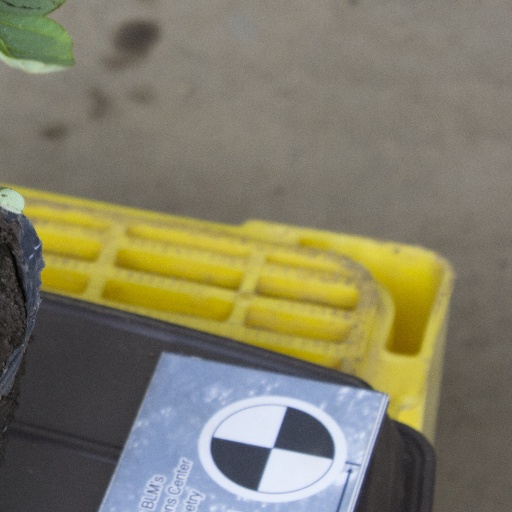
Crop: soybean